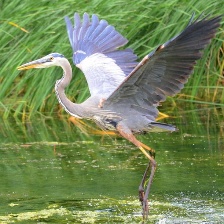
Species: BLUE HERON
Scientific name: ARDEA HERODIAS
ImageNet parent category: little_blue_heron